Mickey Hart

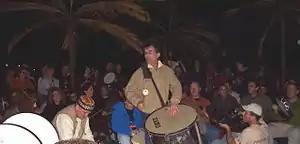
Mickey Hart leading a drum circle, February 2005

Mickey Hart (born Michael Steven Hartman, September 11, 1943) is an American percussionist. He is best known as one of the two drummers of the rock band Grateful Dead. He was a member of the Grateful Dead from September 1967 until February 1971, and again from October 1974 until their final show in July 1995. He and fellow Dead drummer Bill Kreutzmann earned the nickname "the rhythm devils".